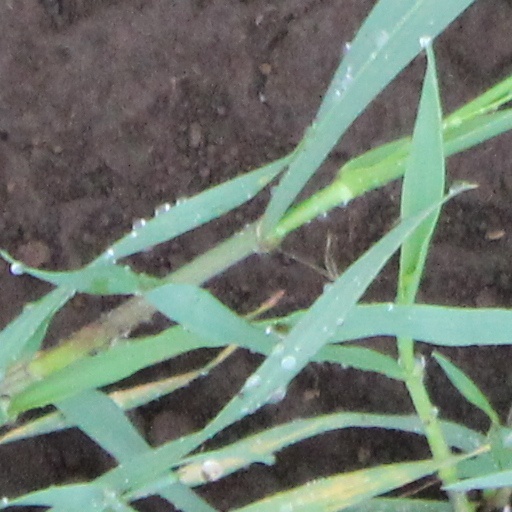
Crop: wheat